Jesse H. Settlemier House

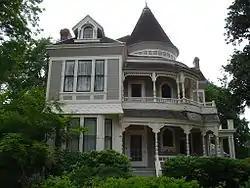

Jesse H. Settlemier House is a historic house in Woodburn, Oregon, United States. It was built by Jesse H. Settlemier, founder of Woodburn, in 1892. The house is no longer inhabited but is open to the public as a museum and as a location for special events such as weddings. The house is listed on the National Register of Historic Places.